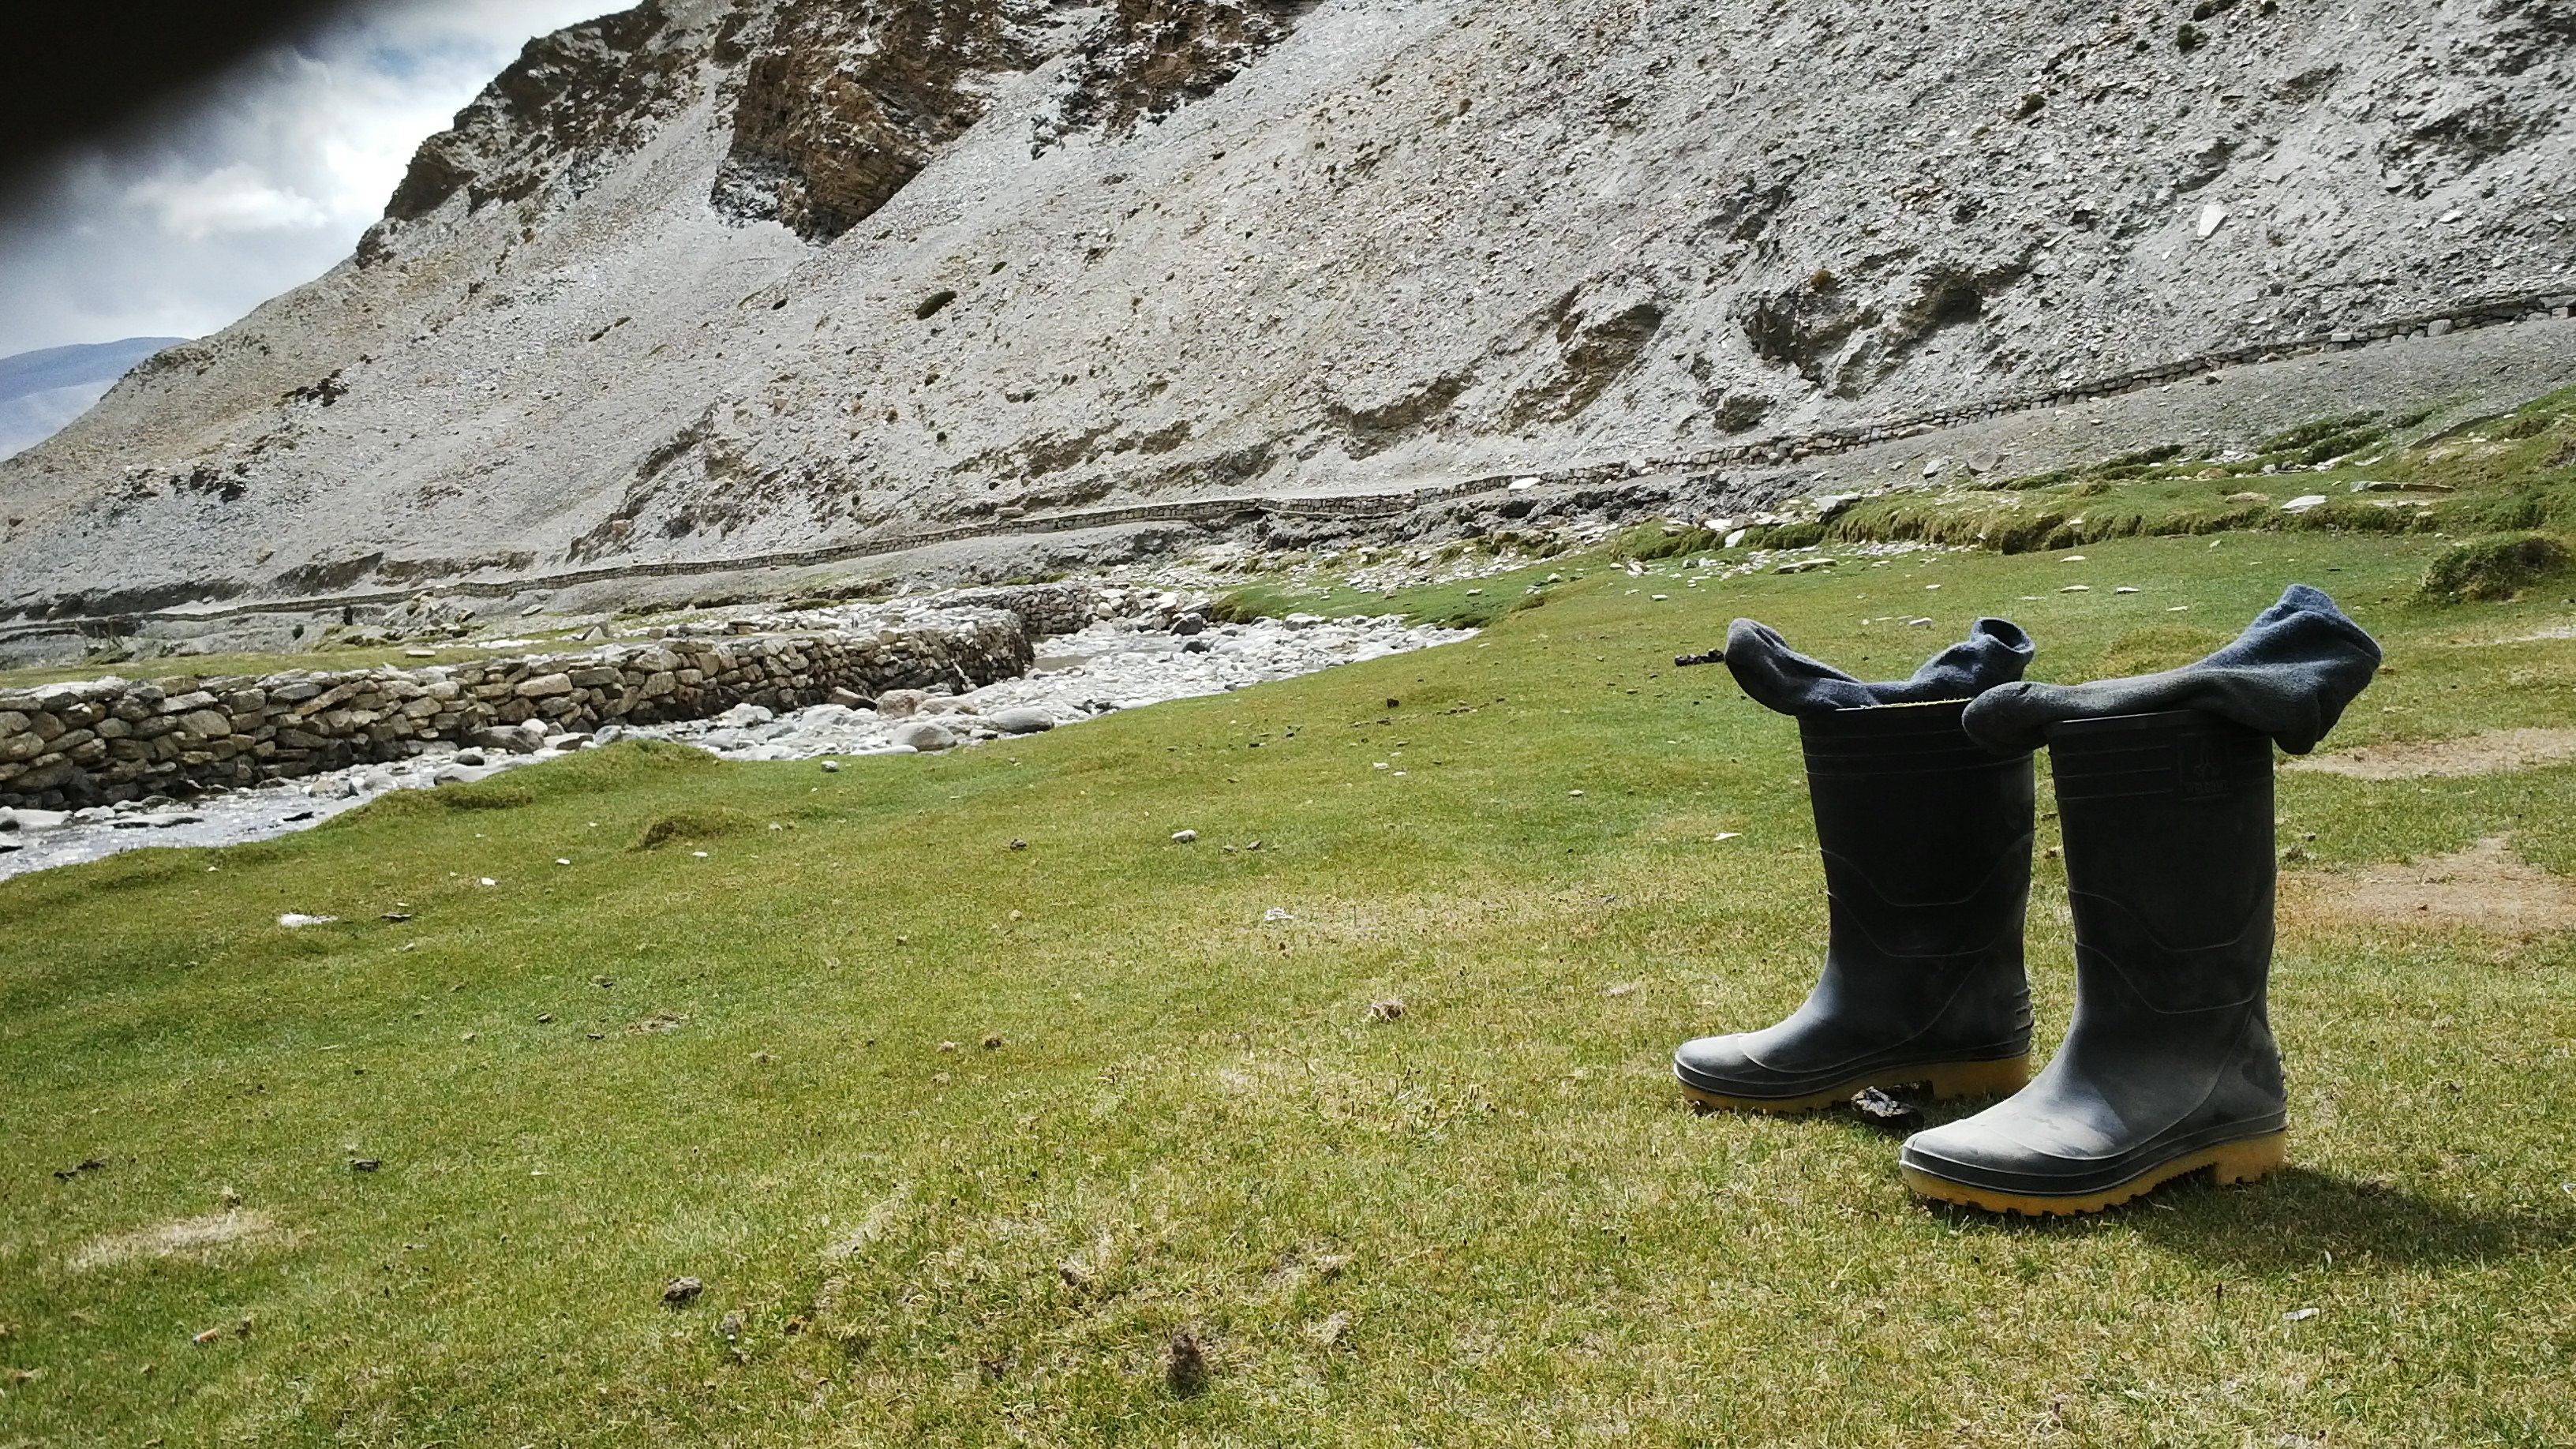
mountain range, terrain